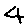
Label: 4